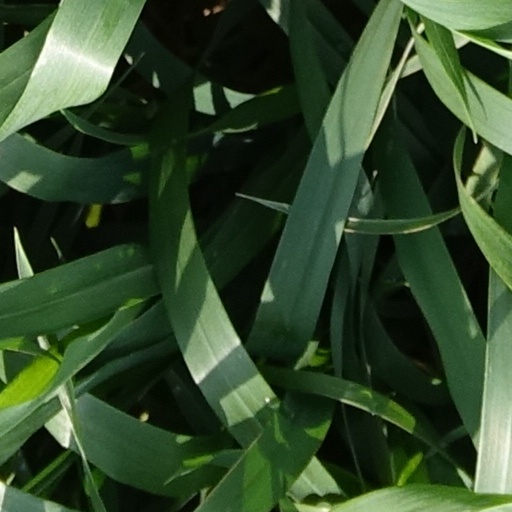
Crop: wheat